JICA Research Institute

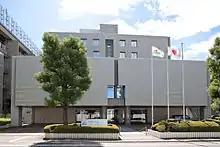
JICA市ヶ谷ビル

The JICA Research Institute (JICA-RI) (JICA研究所 Jaika Kenkyujo) is a research organization based in Tokyo, Japan. JICA-RI was established as a research wing of the Japan International Cooperation Agency (JICA) on October 1, 2008.